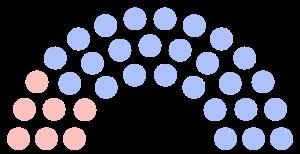
Aubigny-Les Clouzeaux est une commune nouvelle française, située dans le département de la Vendée, en région Pays de la Loire.